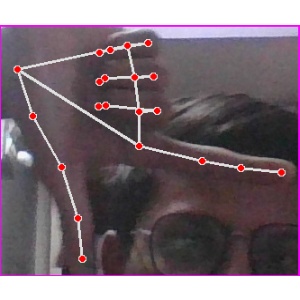
अक्षर: ख